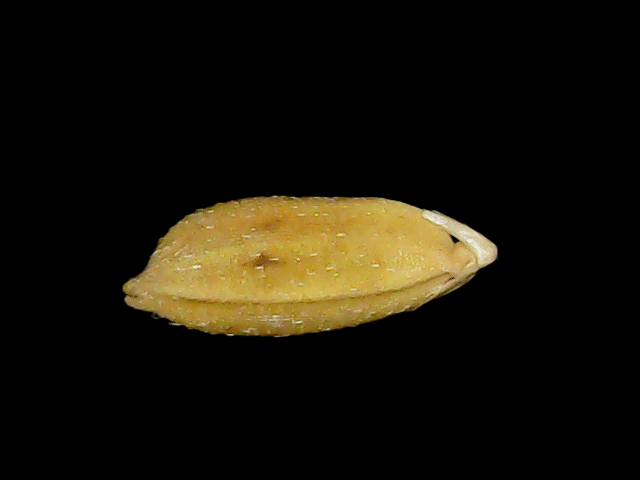
Rice variety: Bd95